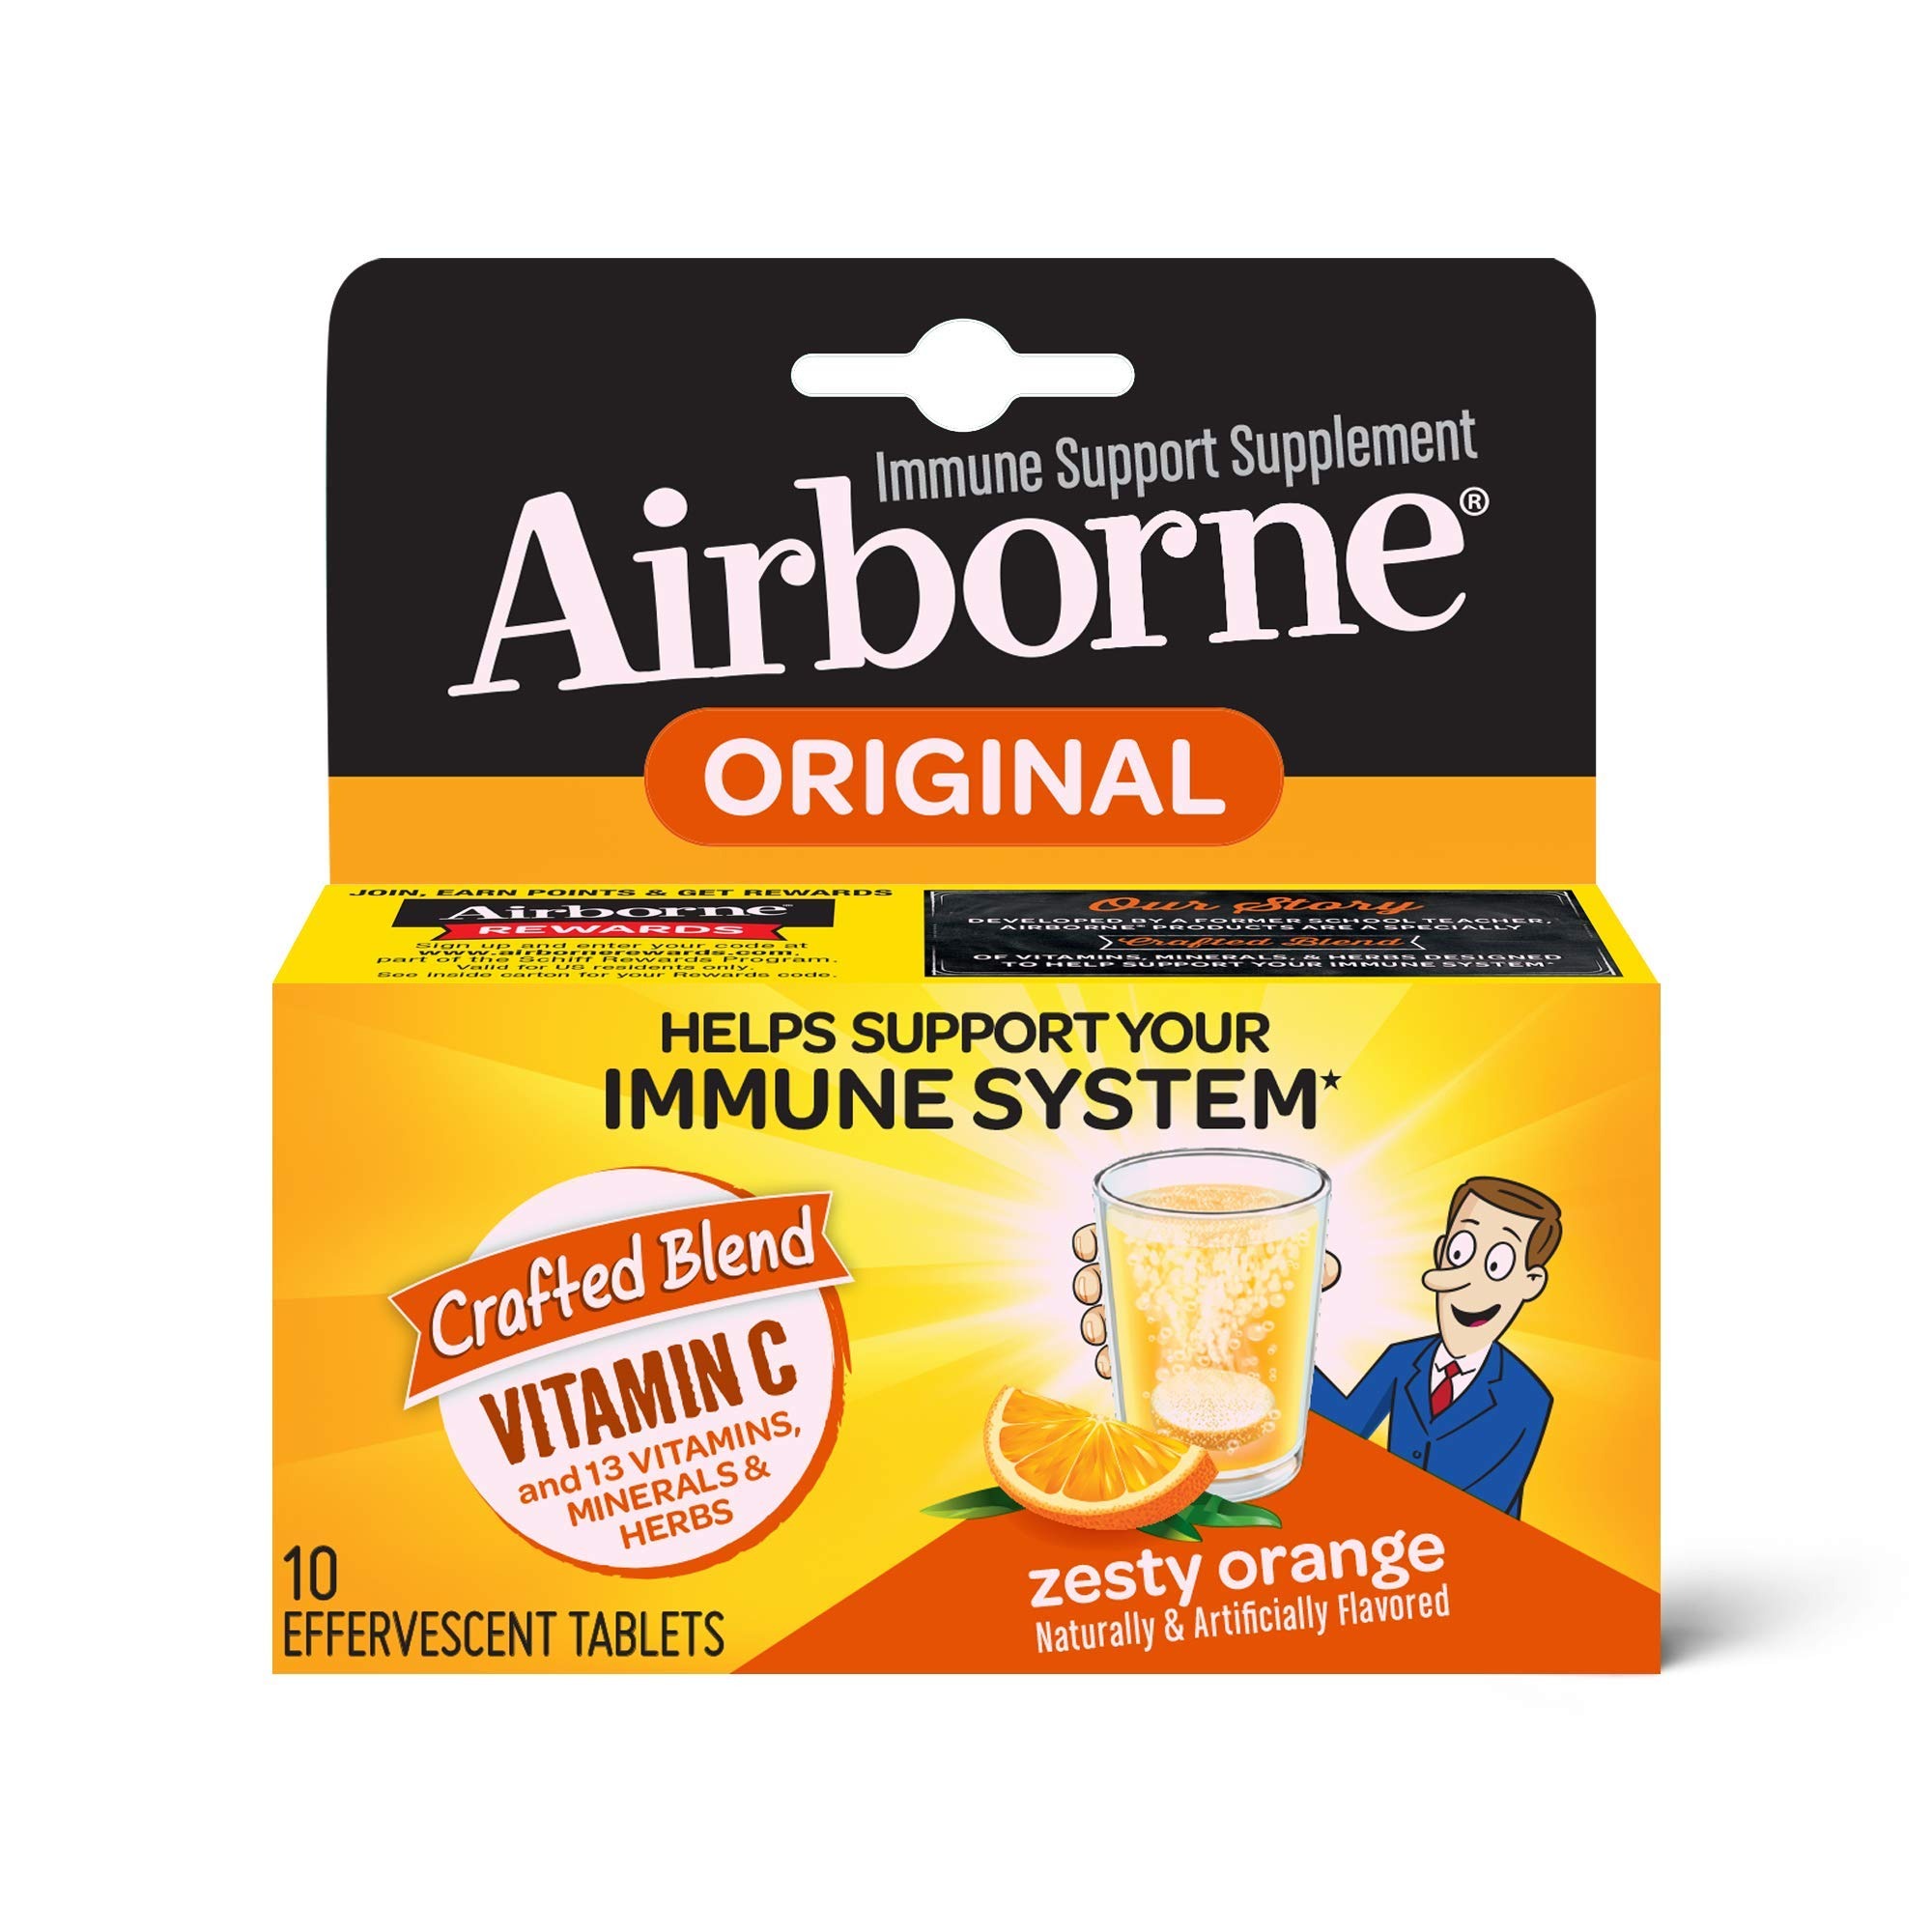
Item Name: Airborne Zesty Orange Effervescent Tablets, 10 count - 1000mg of Vitamin C - Immune Support Supplement (Pack of 6)
Bullet Point 1: Effervescent formula in tasty Orange Flavor. Add to your favorite beverage.
Bullet Point 2: 1,000 mg of Vitamin C per tablet to support your immune system
Bullet Point 3: High in antioxidants (Vitamins A, C & E) and excellent source of Zinc, Selenium, and Manganese
Bullet Point 4: Proprietary Herbal Blend including Echinacea & Ginger
Bullet Point 5: Gluten Free
Product Description: Airborne Immune Support for your immune system is a zesty orage flavor tablet.
Value: 60.0
Unit: Count

Price: 9.99